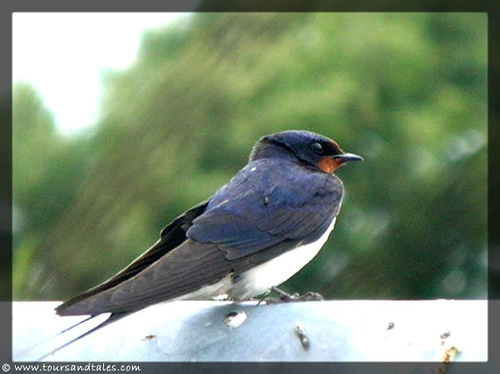
vivid irredentist blue with long grey wings and tail.
this little bird has a white belly and breast, with a blue crown and black secondaries.
the bird has a black eyering, white breast and belly and small bill.
this bird has a black beak and body with red accents on its head and white stomach.
this bird has a black crown, a black bill, and an abdomen
this dark colored bird with a small head and pointy beak and a white breast.
this long winged bird has a white belly with a rust colored throat.
this blue-black bird has a small, flat head, a white belly, a short, black bill and orange markings along its throat.
this bird has wings that are black and has a white belly
this bird has blue and black long wings with split tail feathers, an orange-red throat and white breast.
Species: Barn Swallow